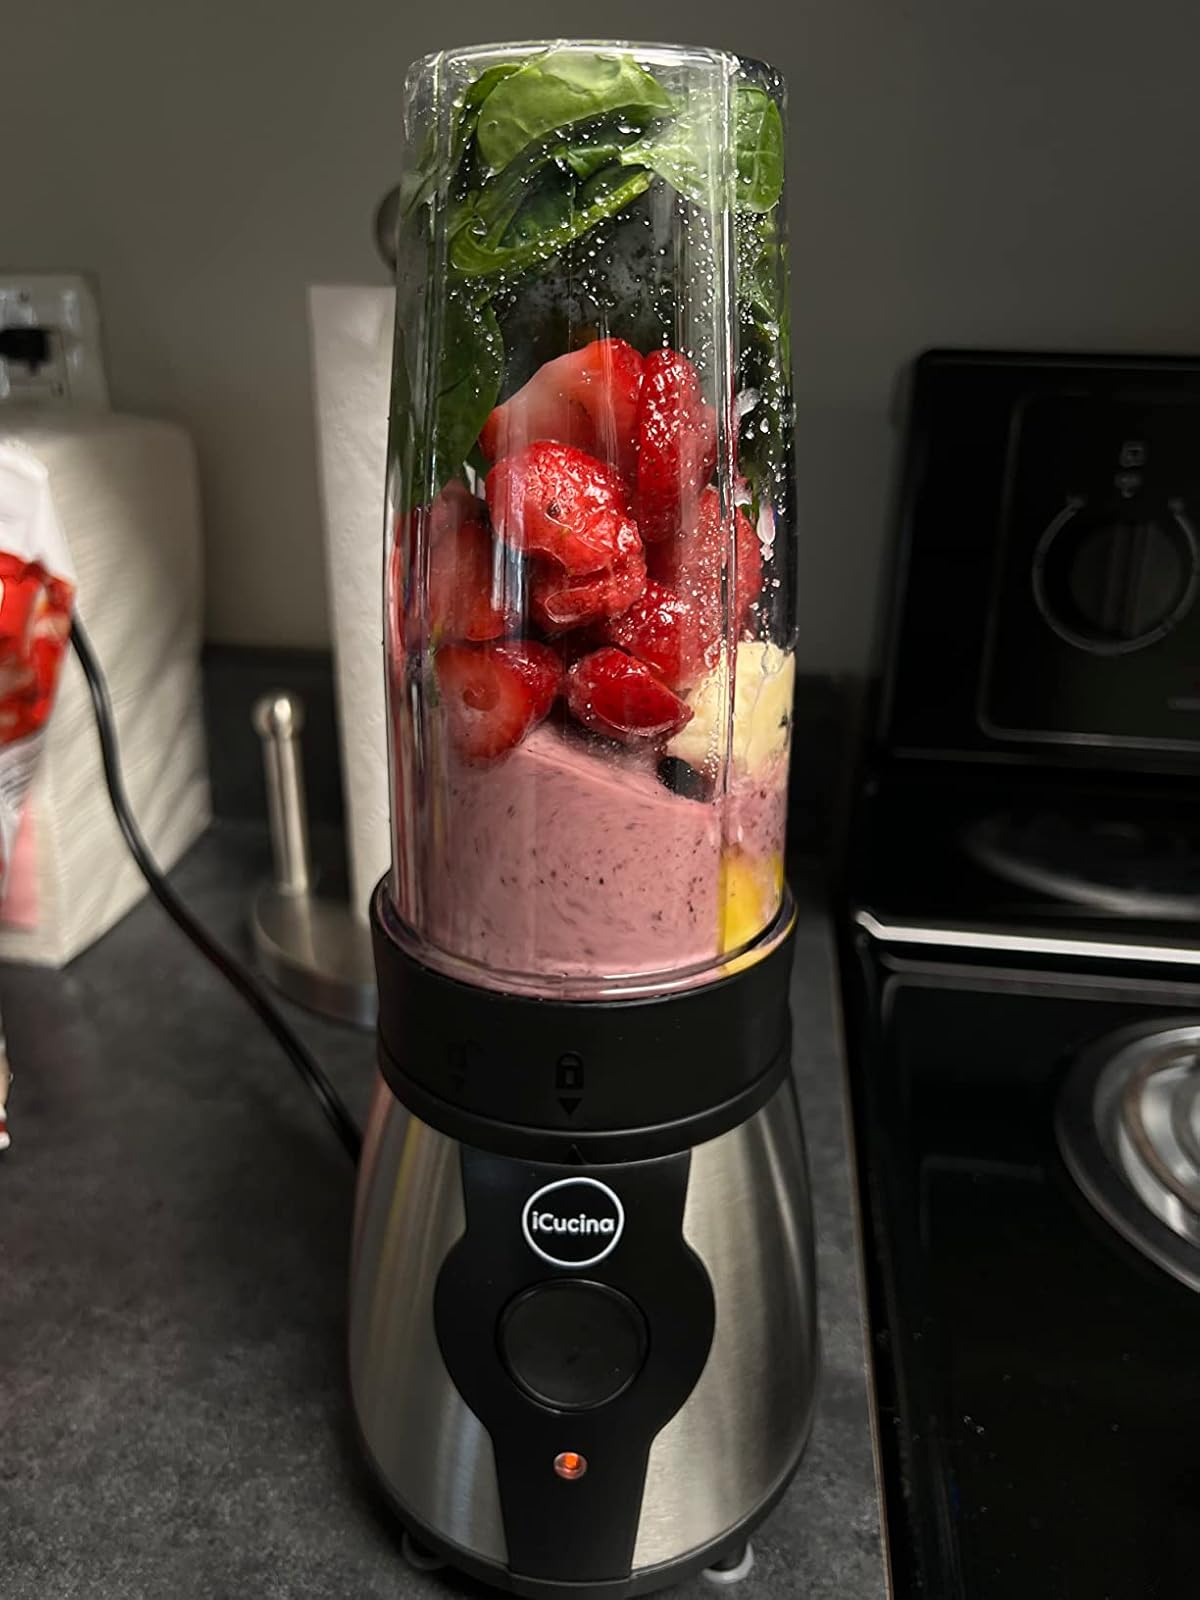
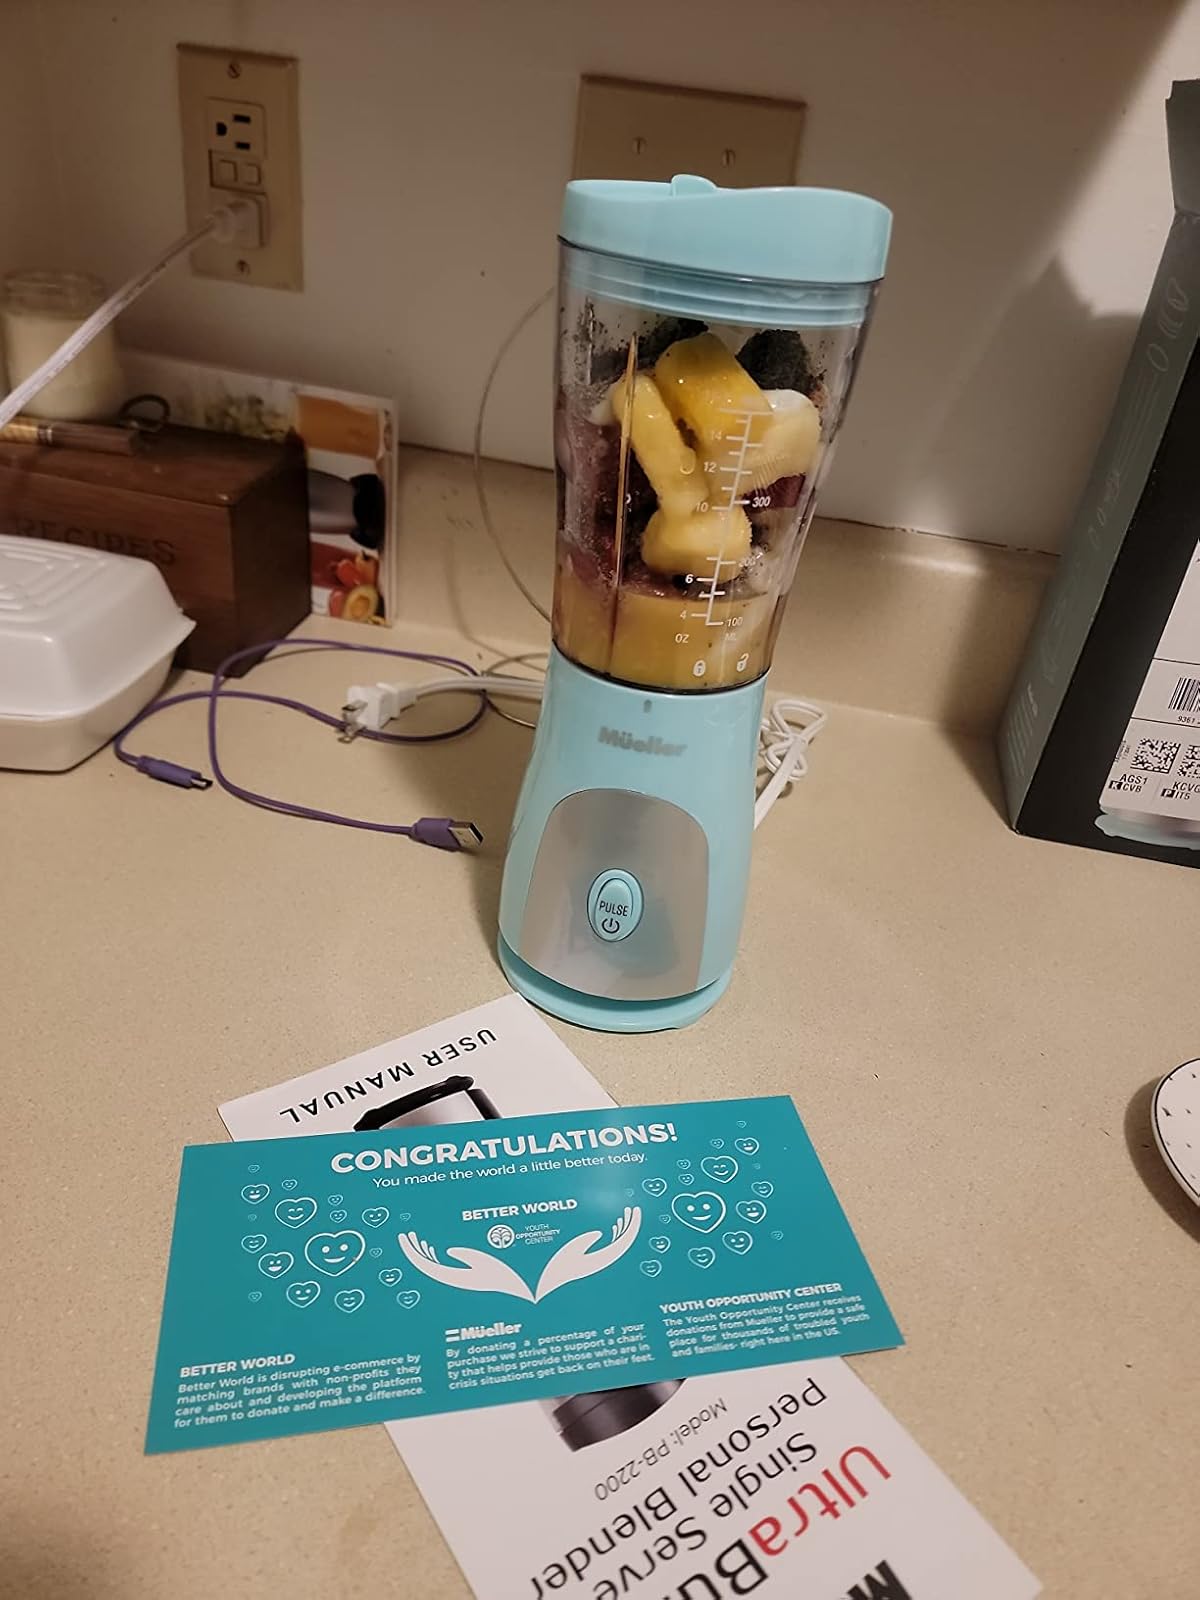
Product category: items_blender
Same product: no